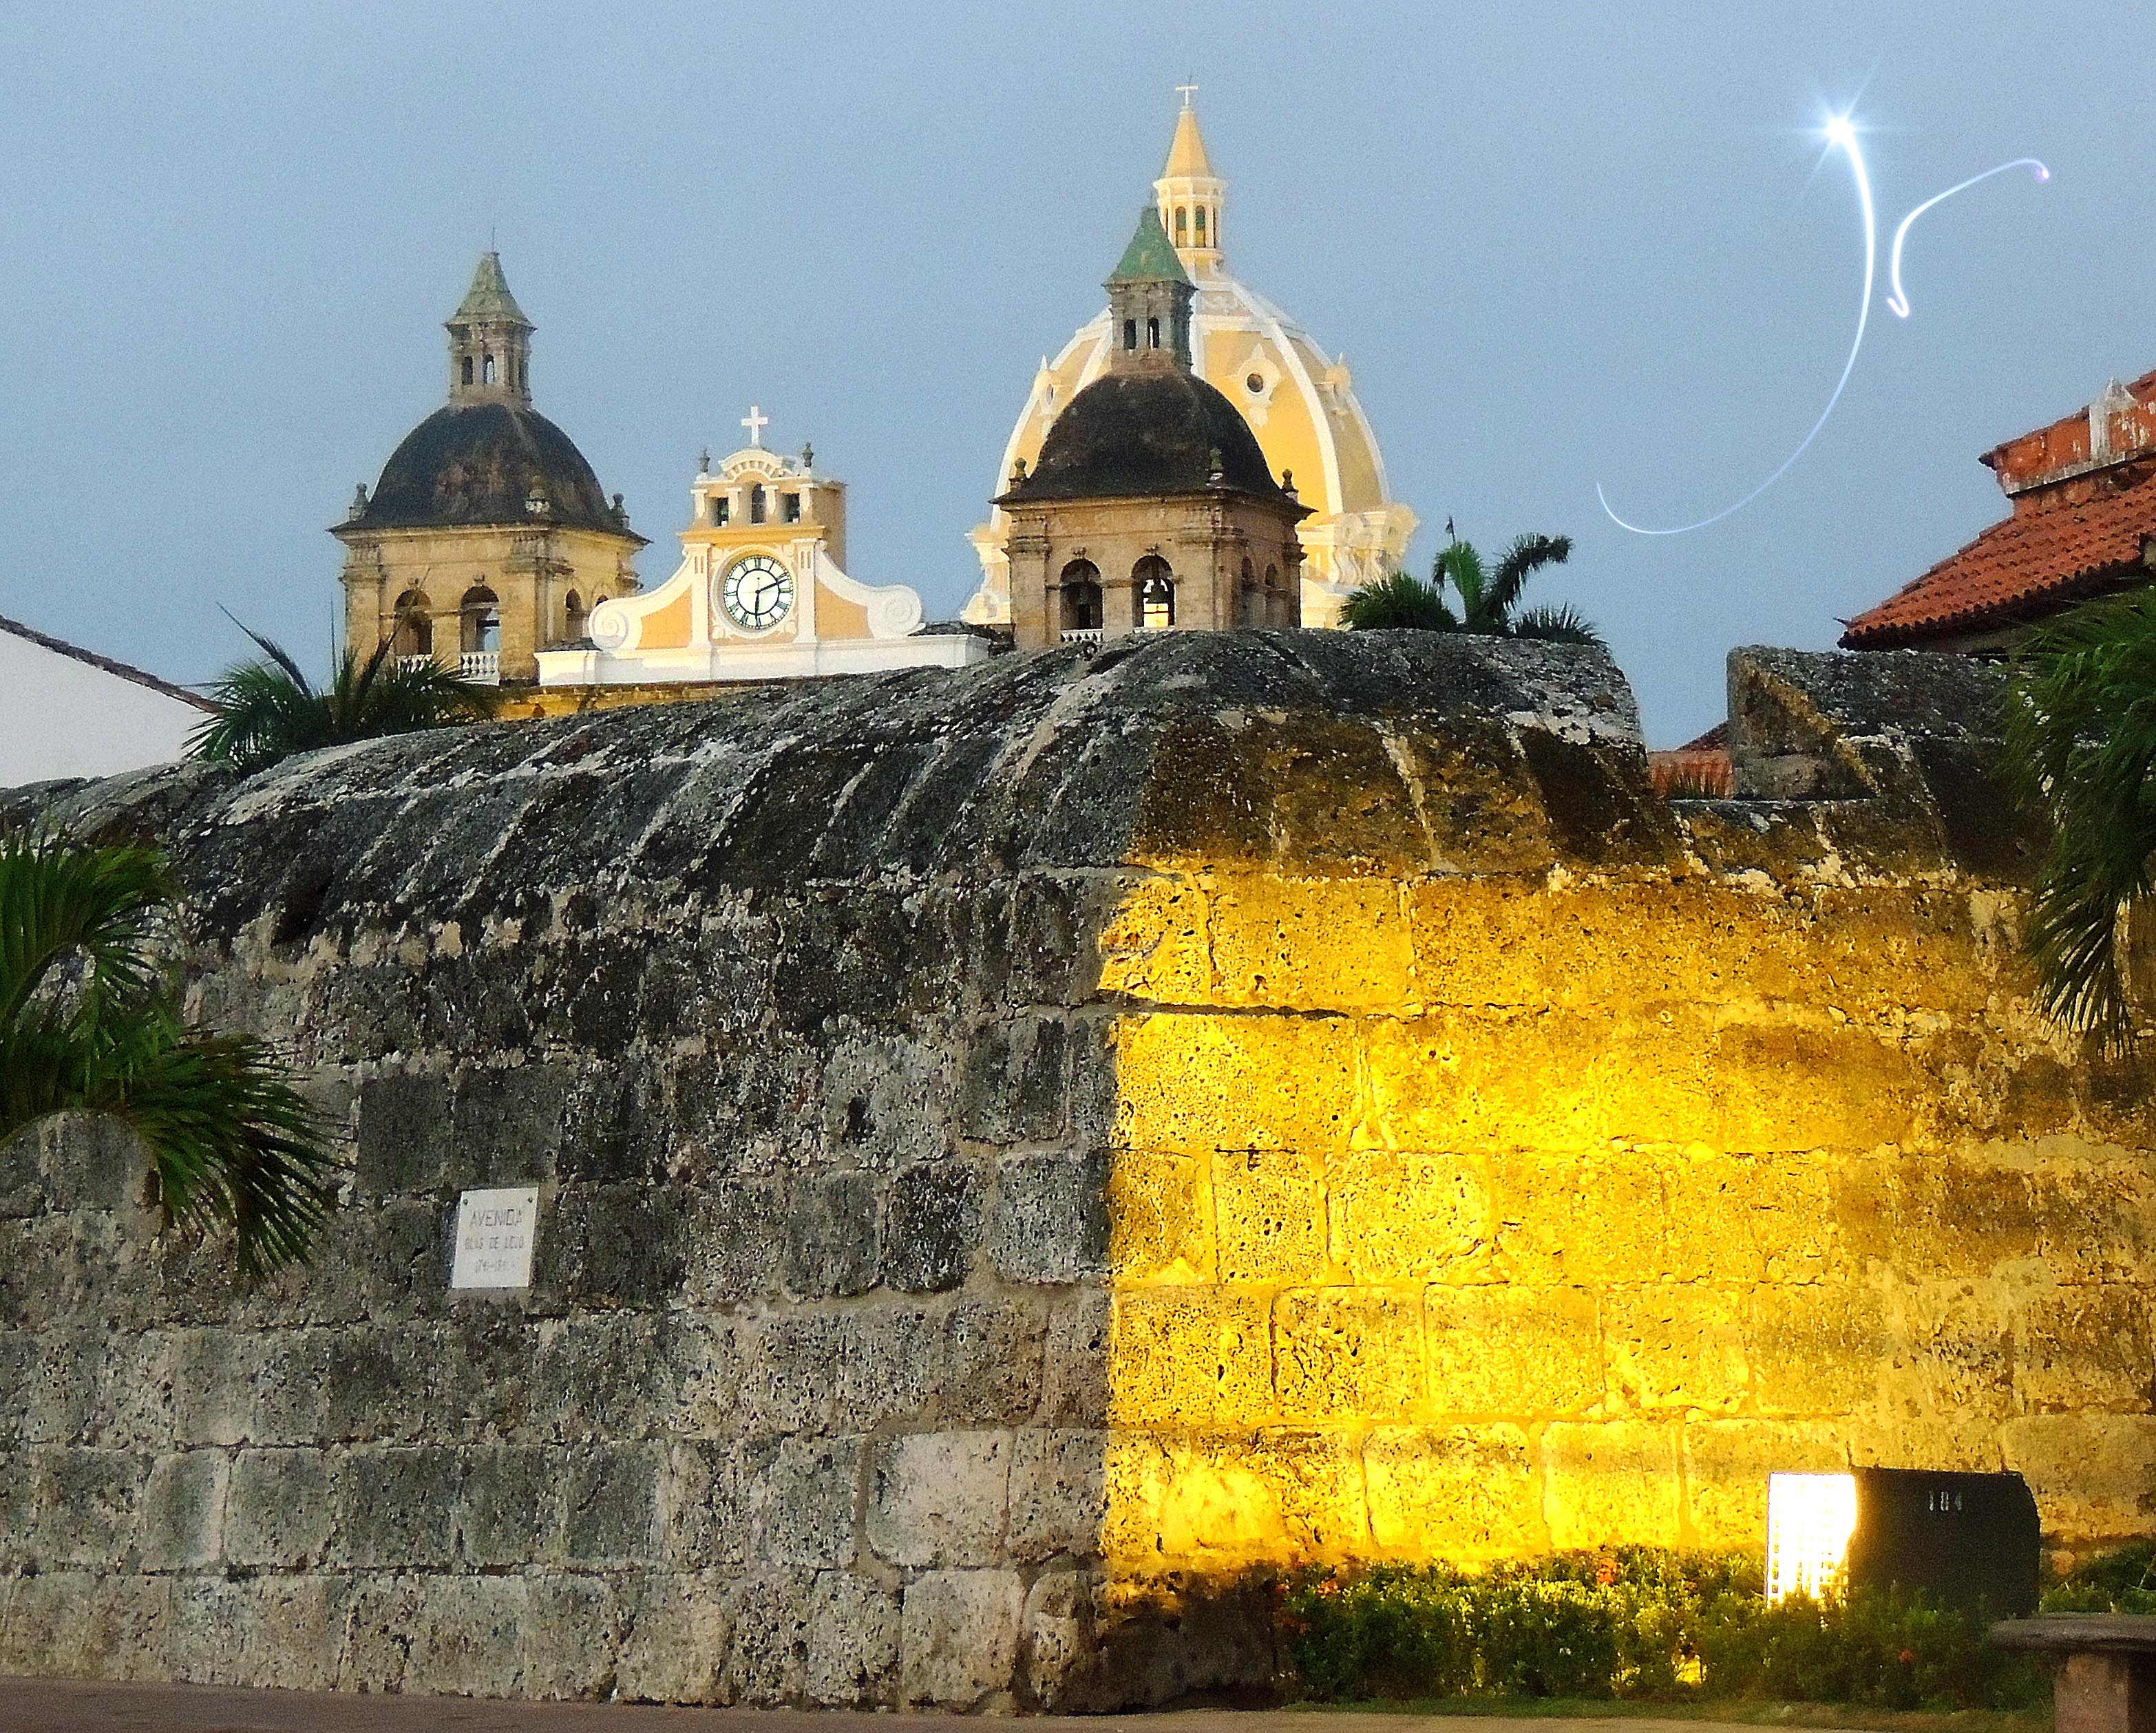
nature, dome, landmark, holy places, wall, sky, building, architecture, historic site, place of worship, temple, stupa, tree, tourism, khanqah, byzantine architecture, shrine, history, fortification, facade, convent, night, mosque, church, ancient history, monastery, tourist attraction, mountain, city